Hout Bay Museum

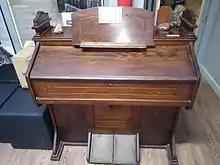
A 1983-donated organ to the Hout Bay Museum

25 October 1978. A lecture by Townley Johnson on the Strandlopers launched the appeal to start this Society.